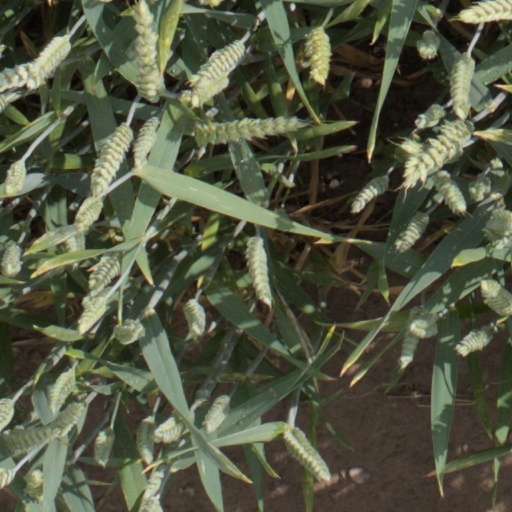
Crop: wheat